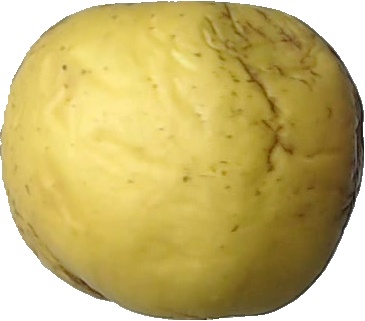
Label: apple_golden_1